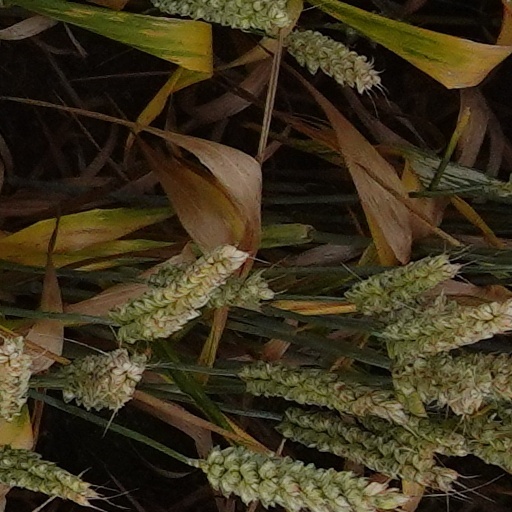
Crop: wheat